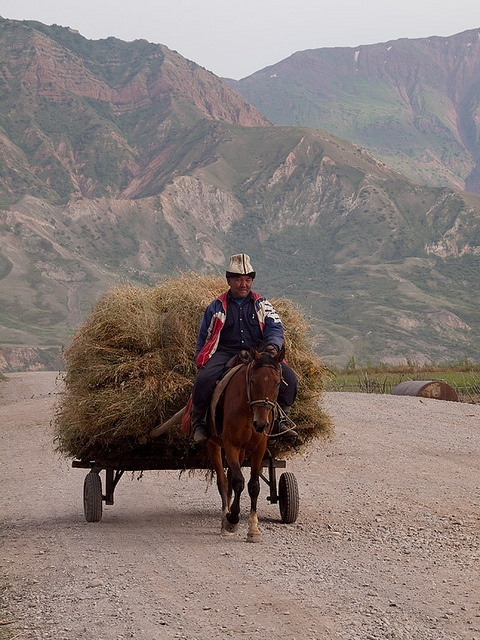
A man with a horse pulling a wagon of hay.
A man guides a horse that is pulling him and a huge bale of hay
a person riding a horse puling a lot of hay
A man on a horse is pulling a cart of hay.
A man rides a donkey pulling a trailer of hay